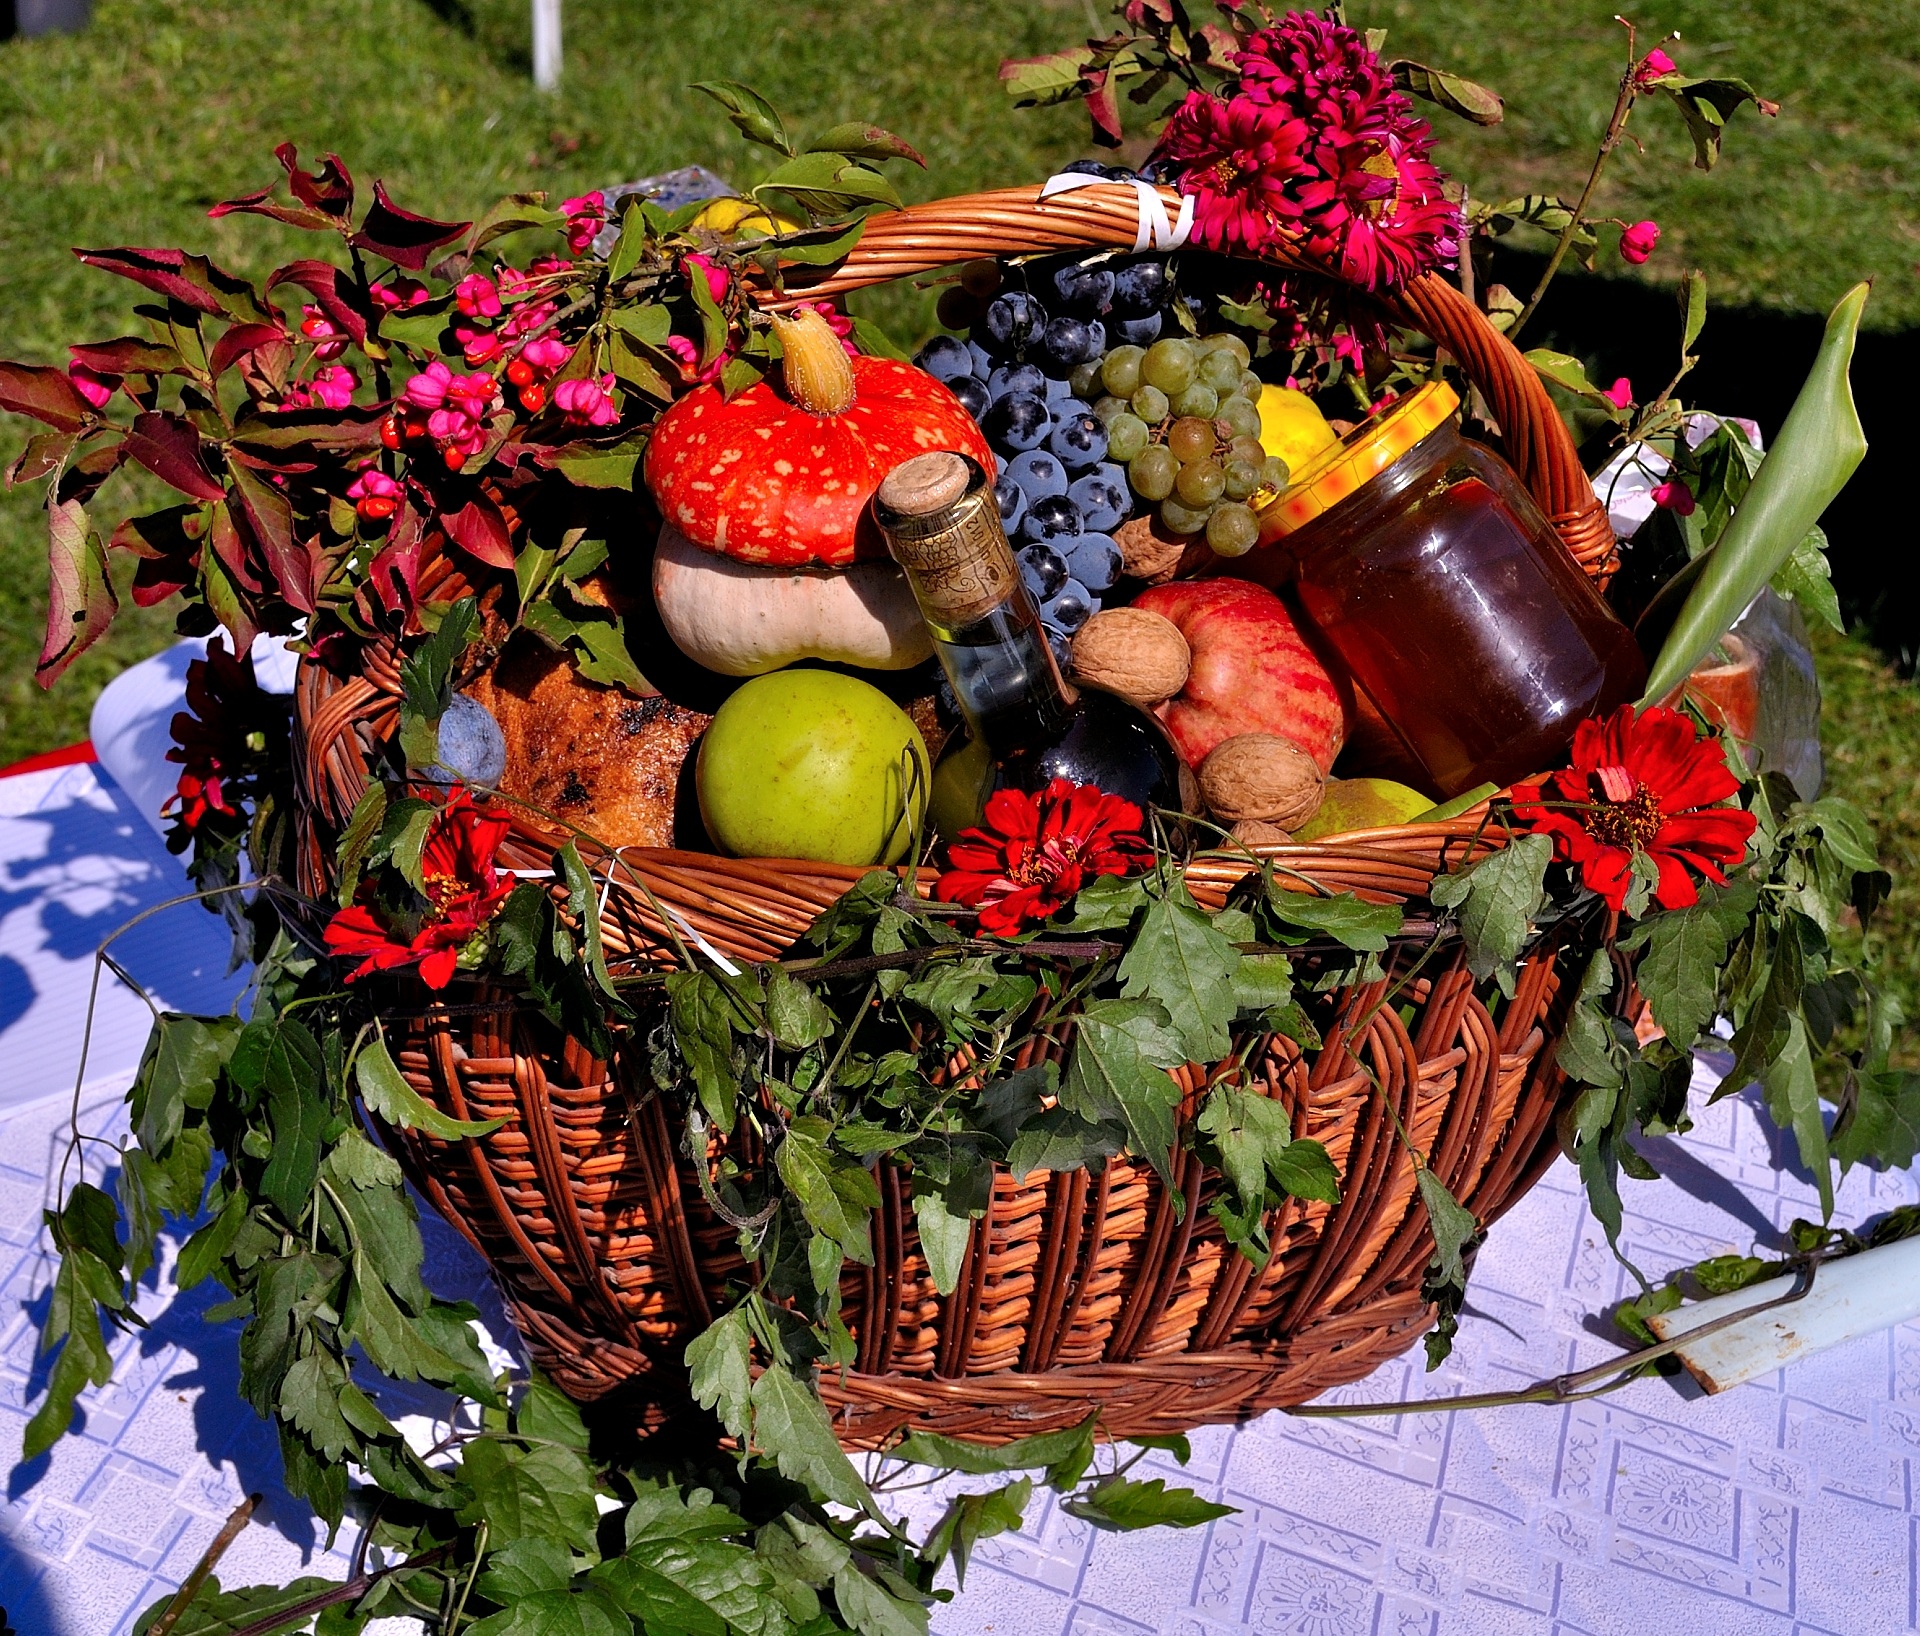
apple, nature, plant, sweet, flower, meal, food, harvest, collection, produce, natural, autumn, fresh, garden, basket, pear, healthy, delicious, variety, agricultural, product, vitamin, picnic, eating, nutrition, vegetables, fruits, vegetarian, raw, floristry, various, many, organic, fruit basket, nutrients, floral design, flower arranging